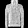
Label: Coat